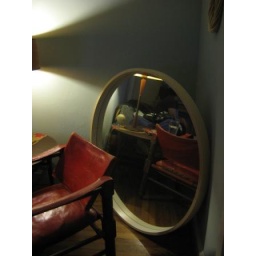
this mirror is giant. i think i might hang it up in the dining room. red chair is my favorite.